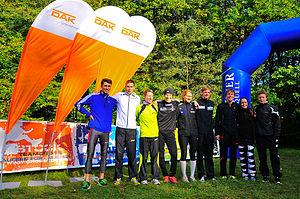
Christiane Pilz, née le 3 août 1975 à Karl-Marx-Stadt, est une triathlète allemande, quadruple championne d'Allemagne de triathlon.